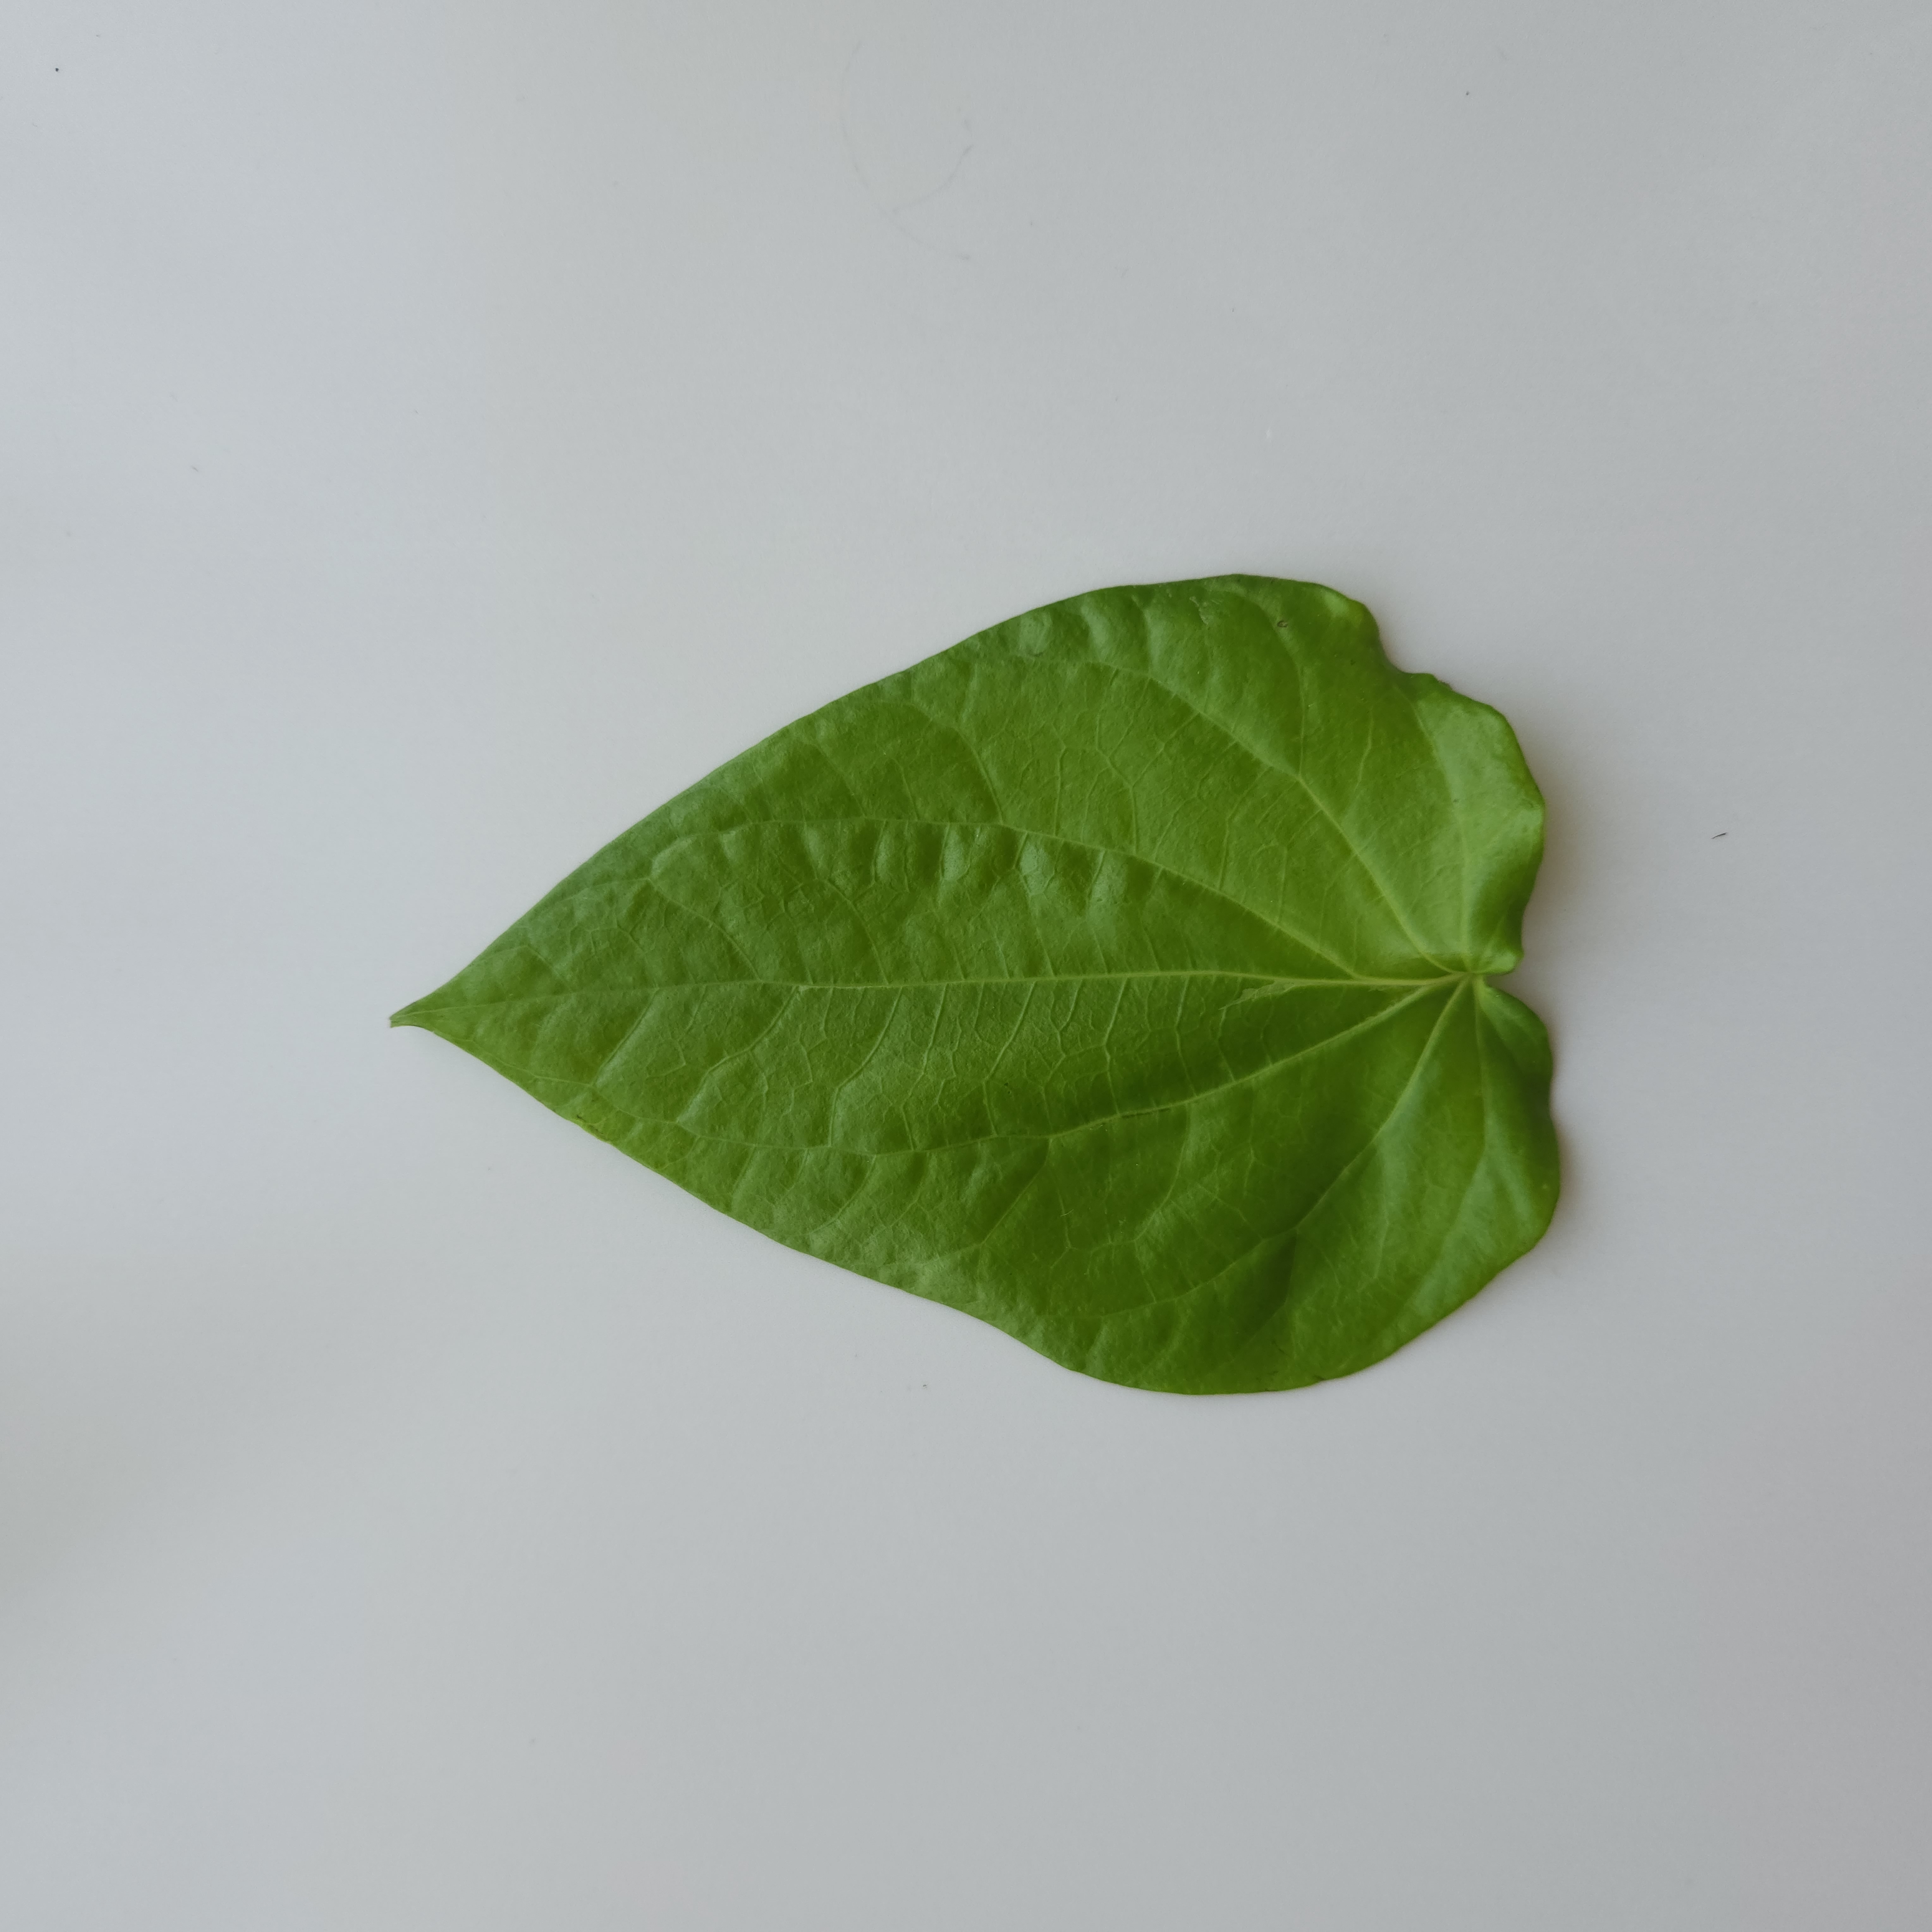
Label: Healthy